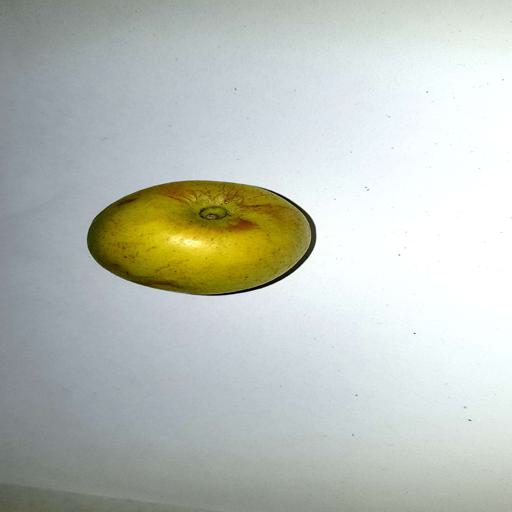
Label: healthy